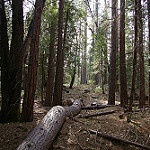
Scene: Outdoor